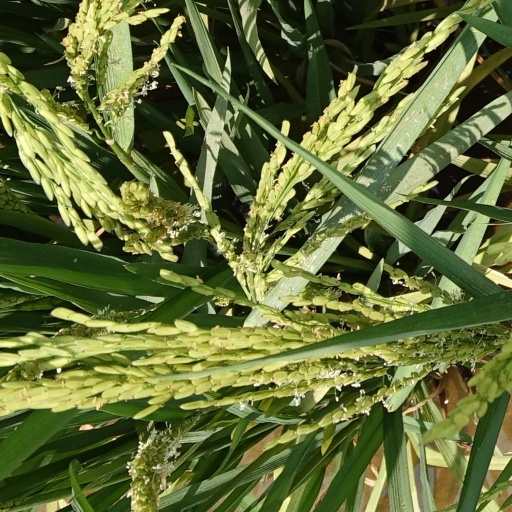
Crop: rice